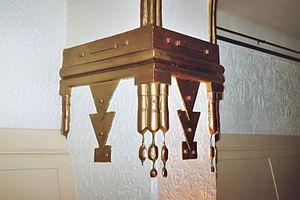
Belgique - Bruxelles - Roseland
Le « Complexe Albert Hall » est un bâtiment de style Art déco égyptisant qui regroupe l'ancienne salle de cinéma Albert Hall et l'ancienne salle de bal Roseland qui furent édifiées par l'architecte Arthur Meuleman à Etterbeek en Belgique.
L'Art déco apparaît en Belgique immédiatement après la Première Guerre mondiale lorsque Victor Horta entame en 1919 la conception du palais des beaux-arts de Bruxelles.